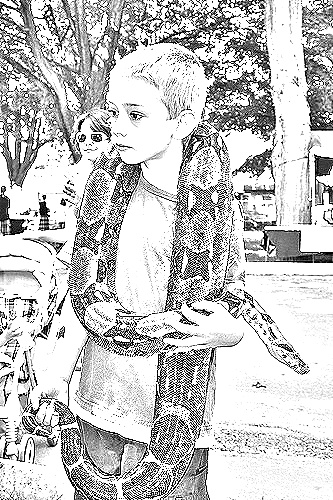
Portrait style: Sketch Portrait